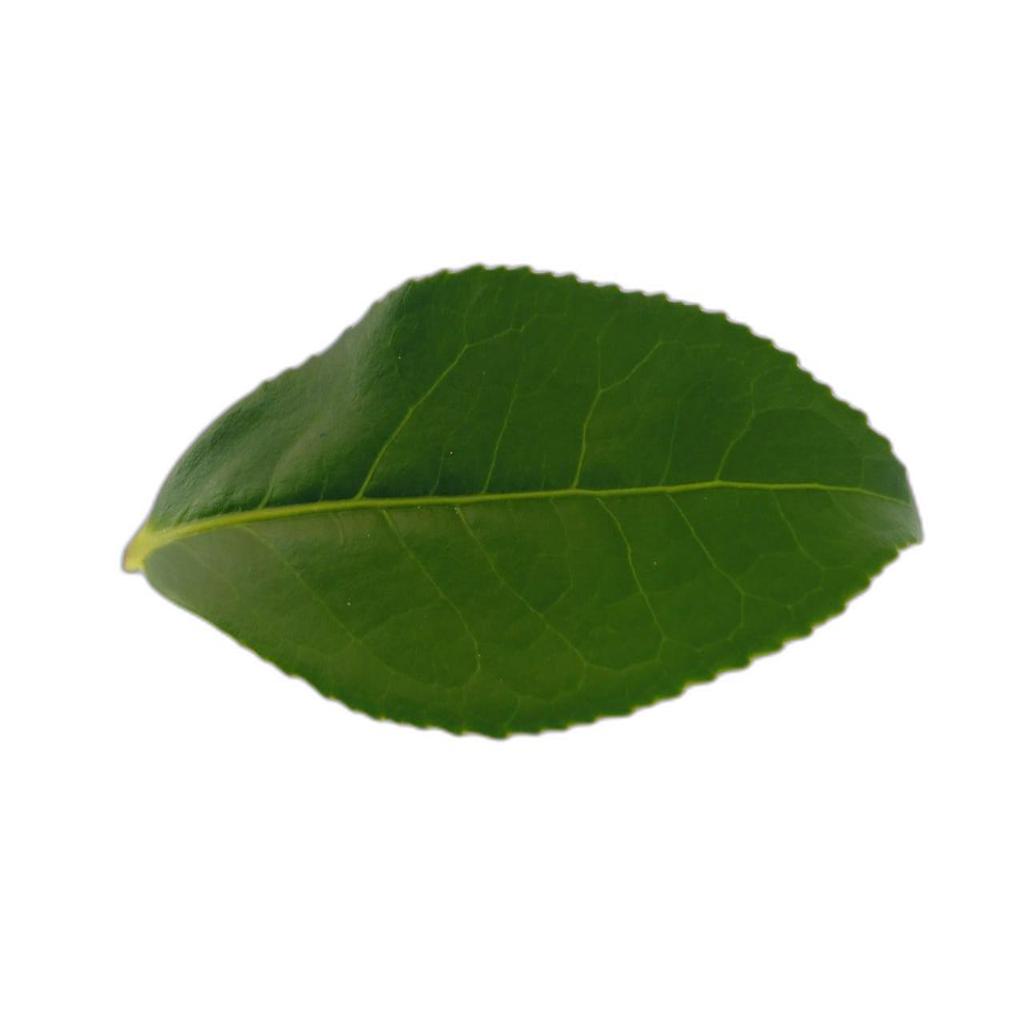
Label: Healthy